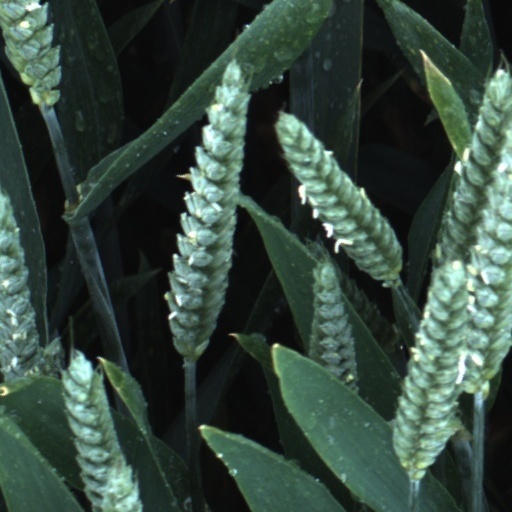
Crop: wheat